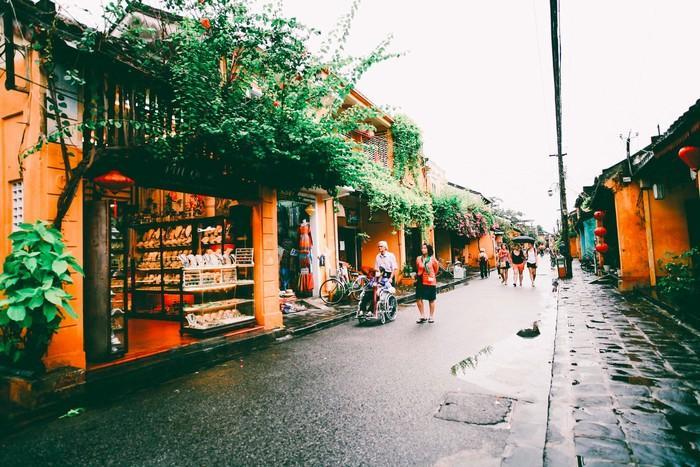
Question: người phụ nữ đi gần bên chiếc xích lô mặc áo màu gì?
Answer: màu đỏ